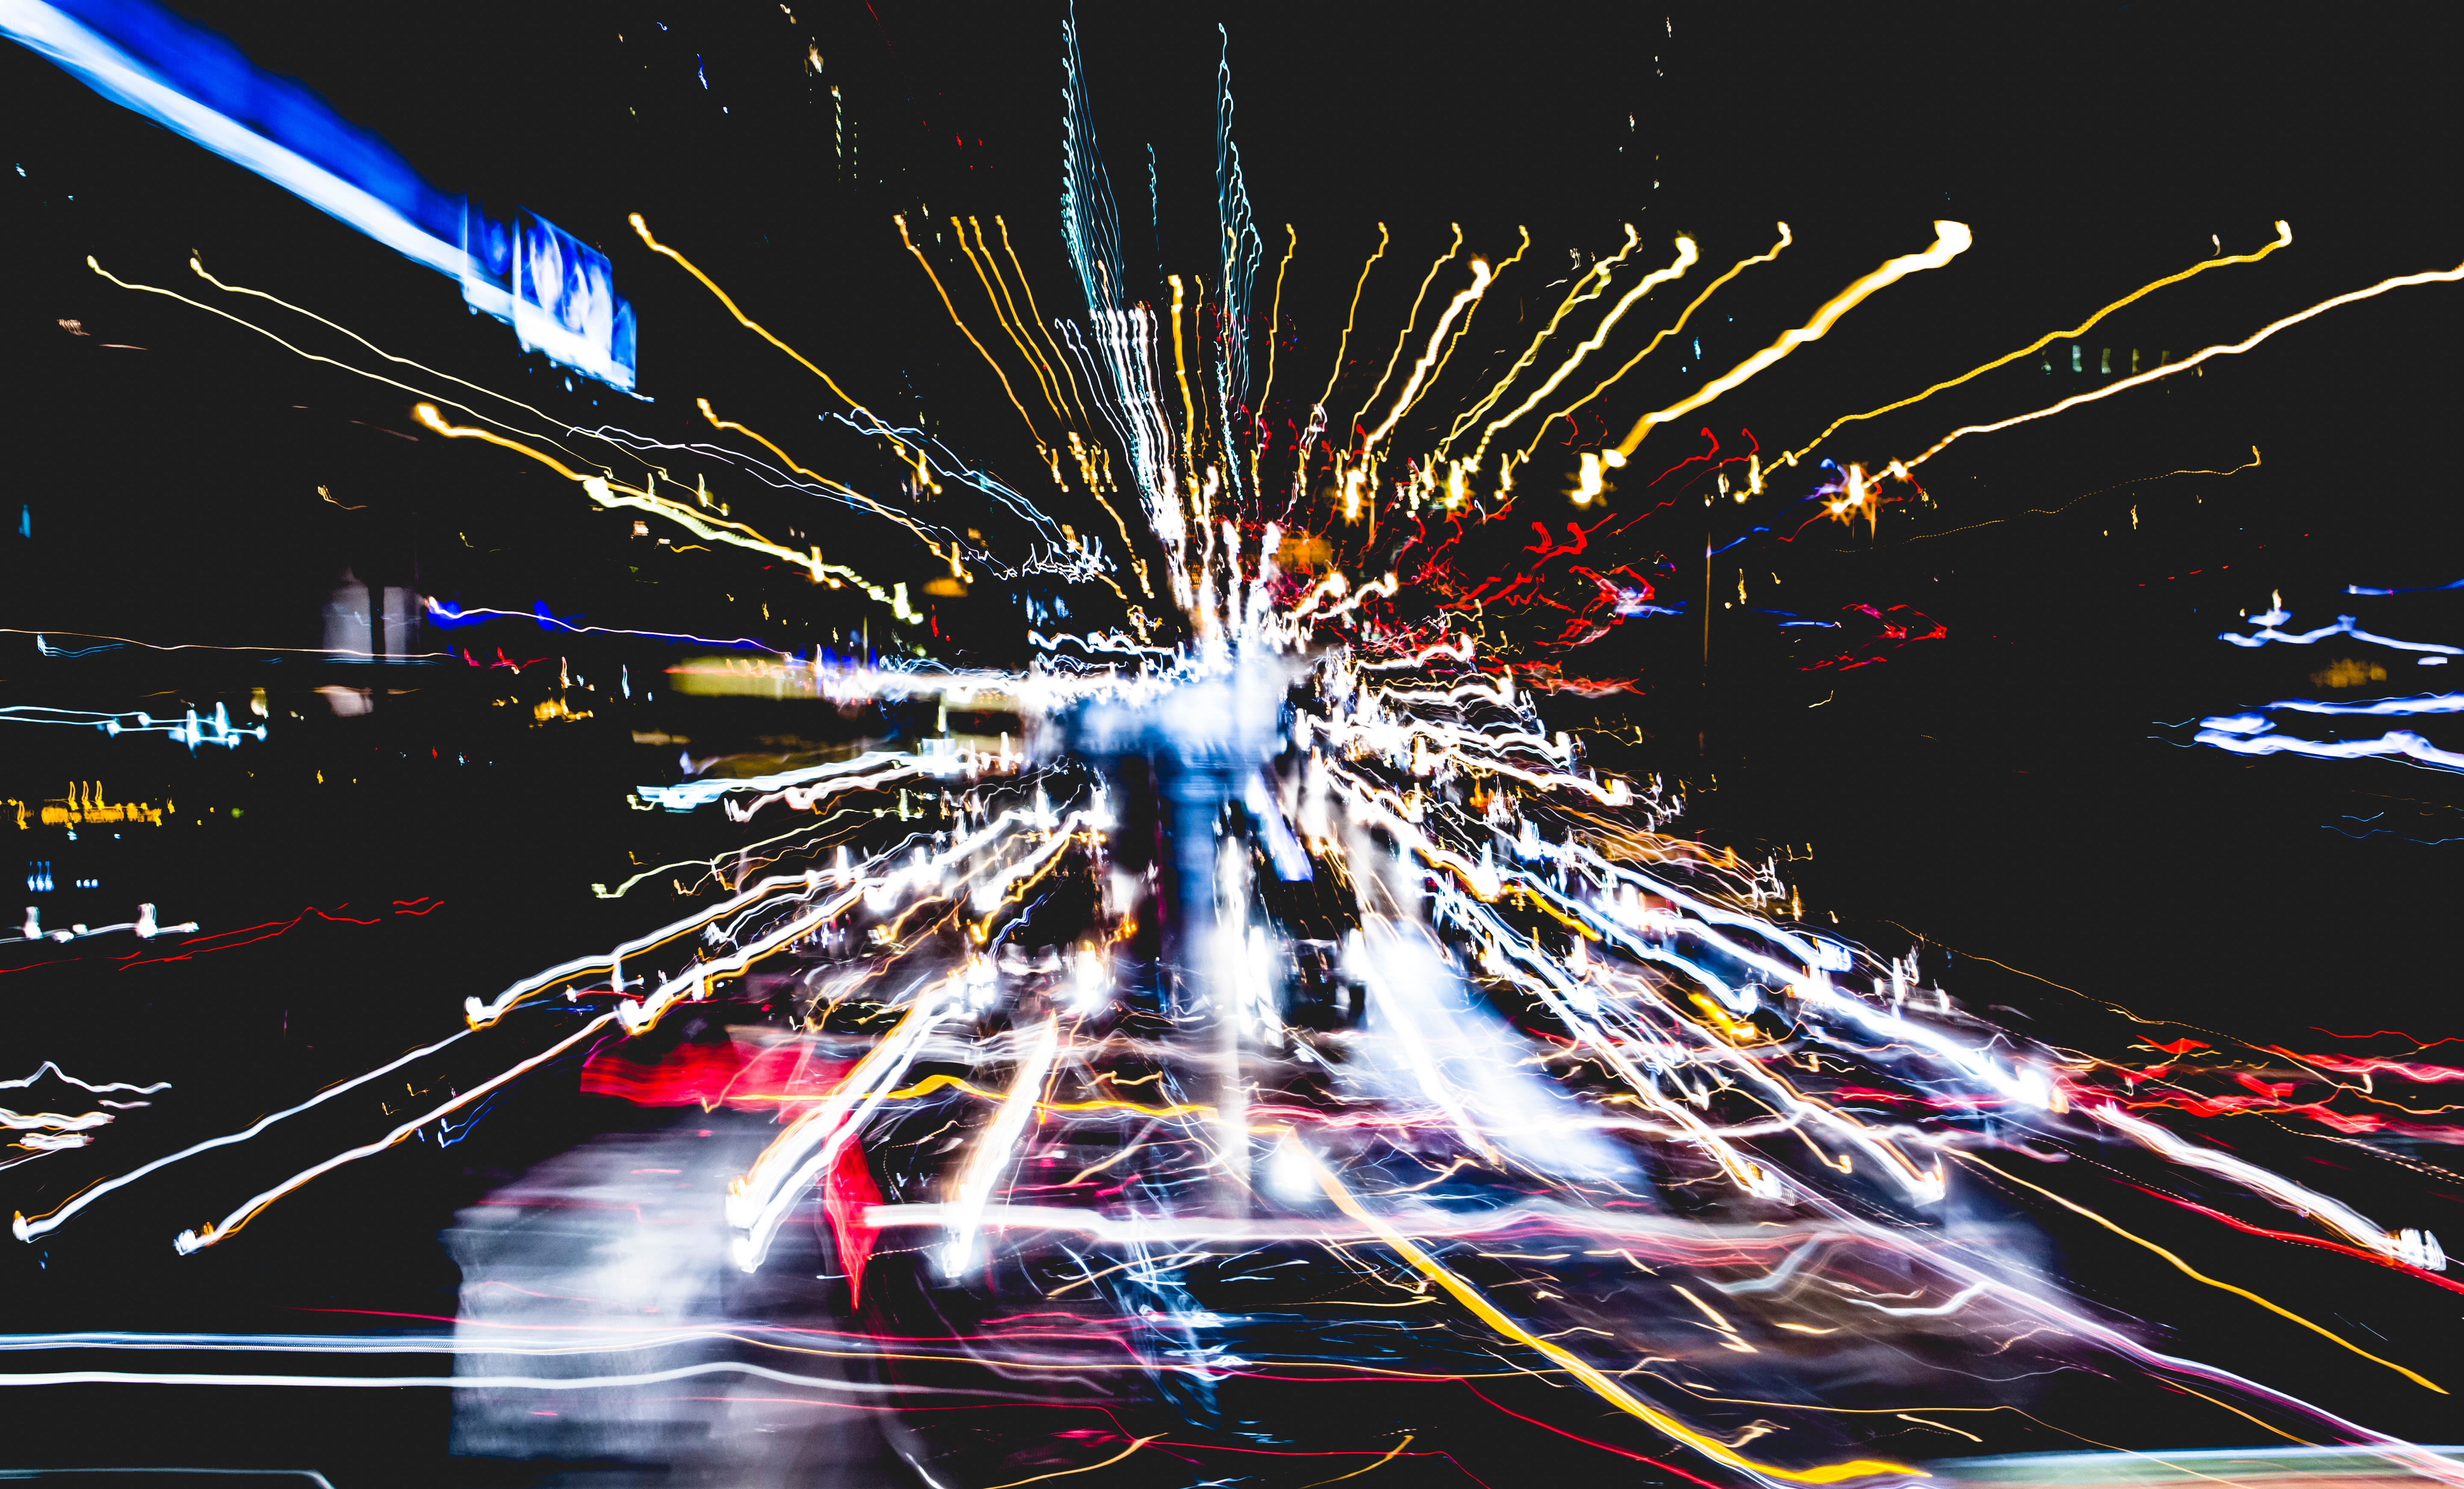
screenshot